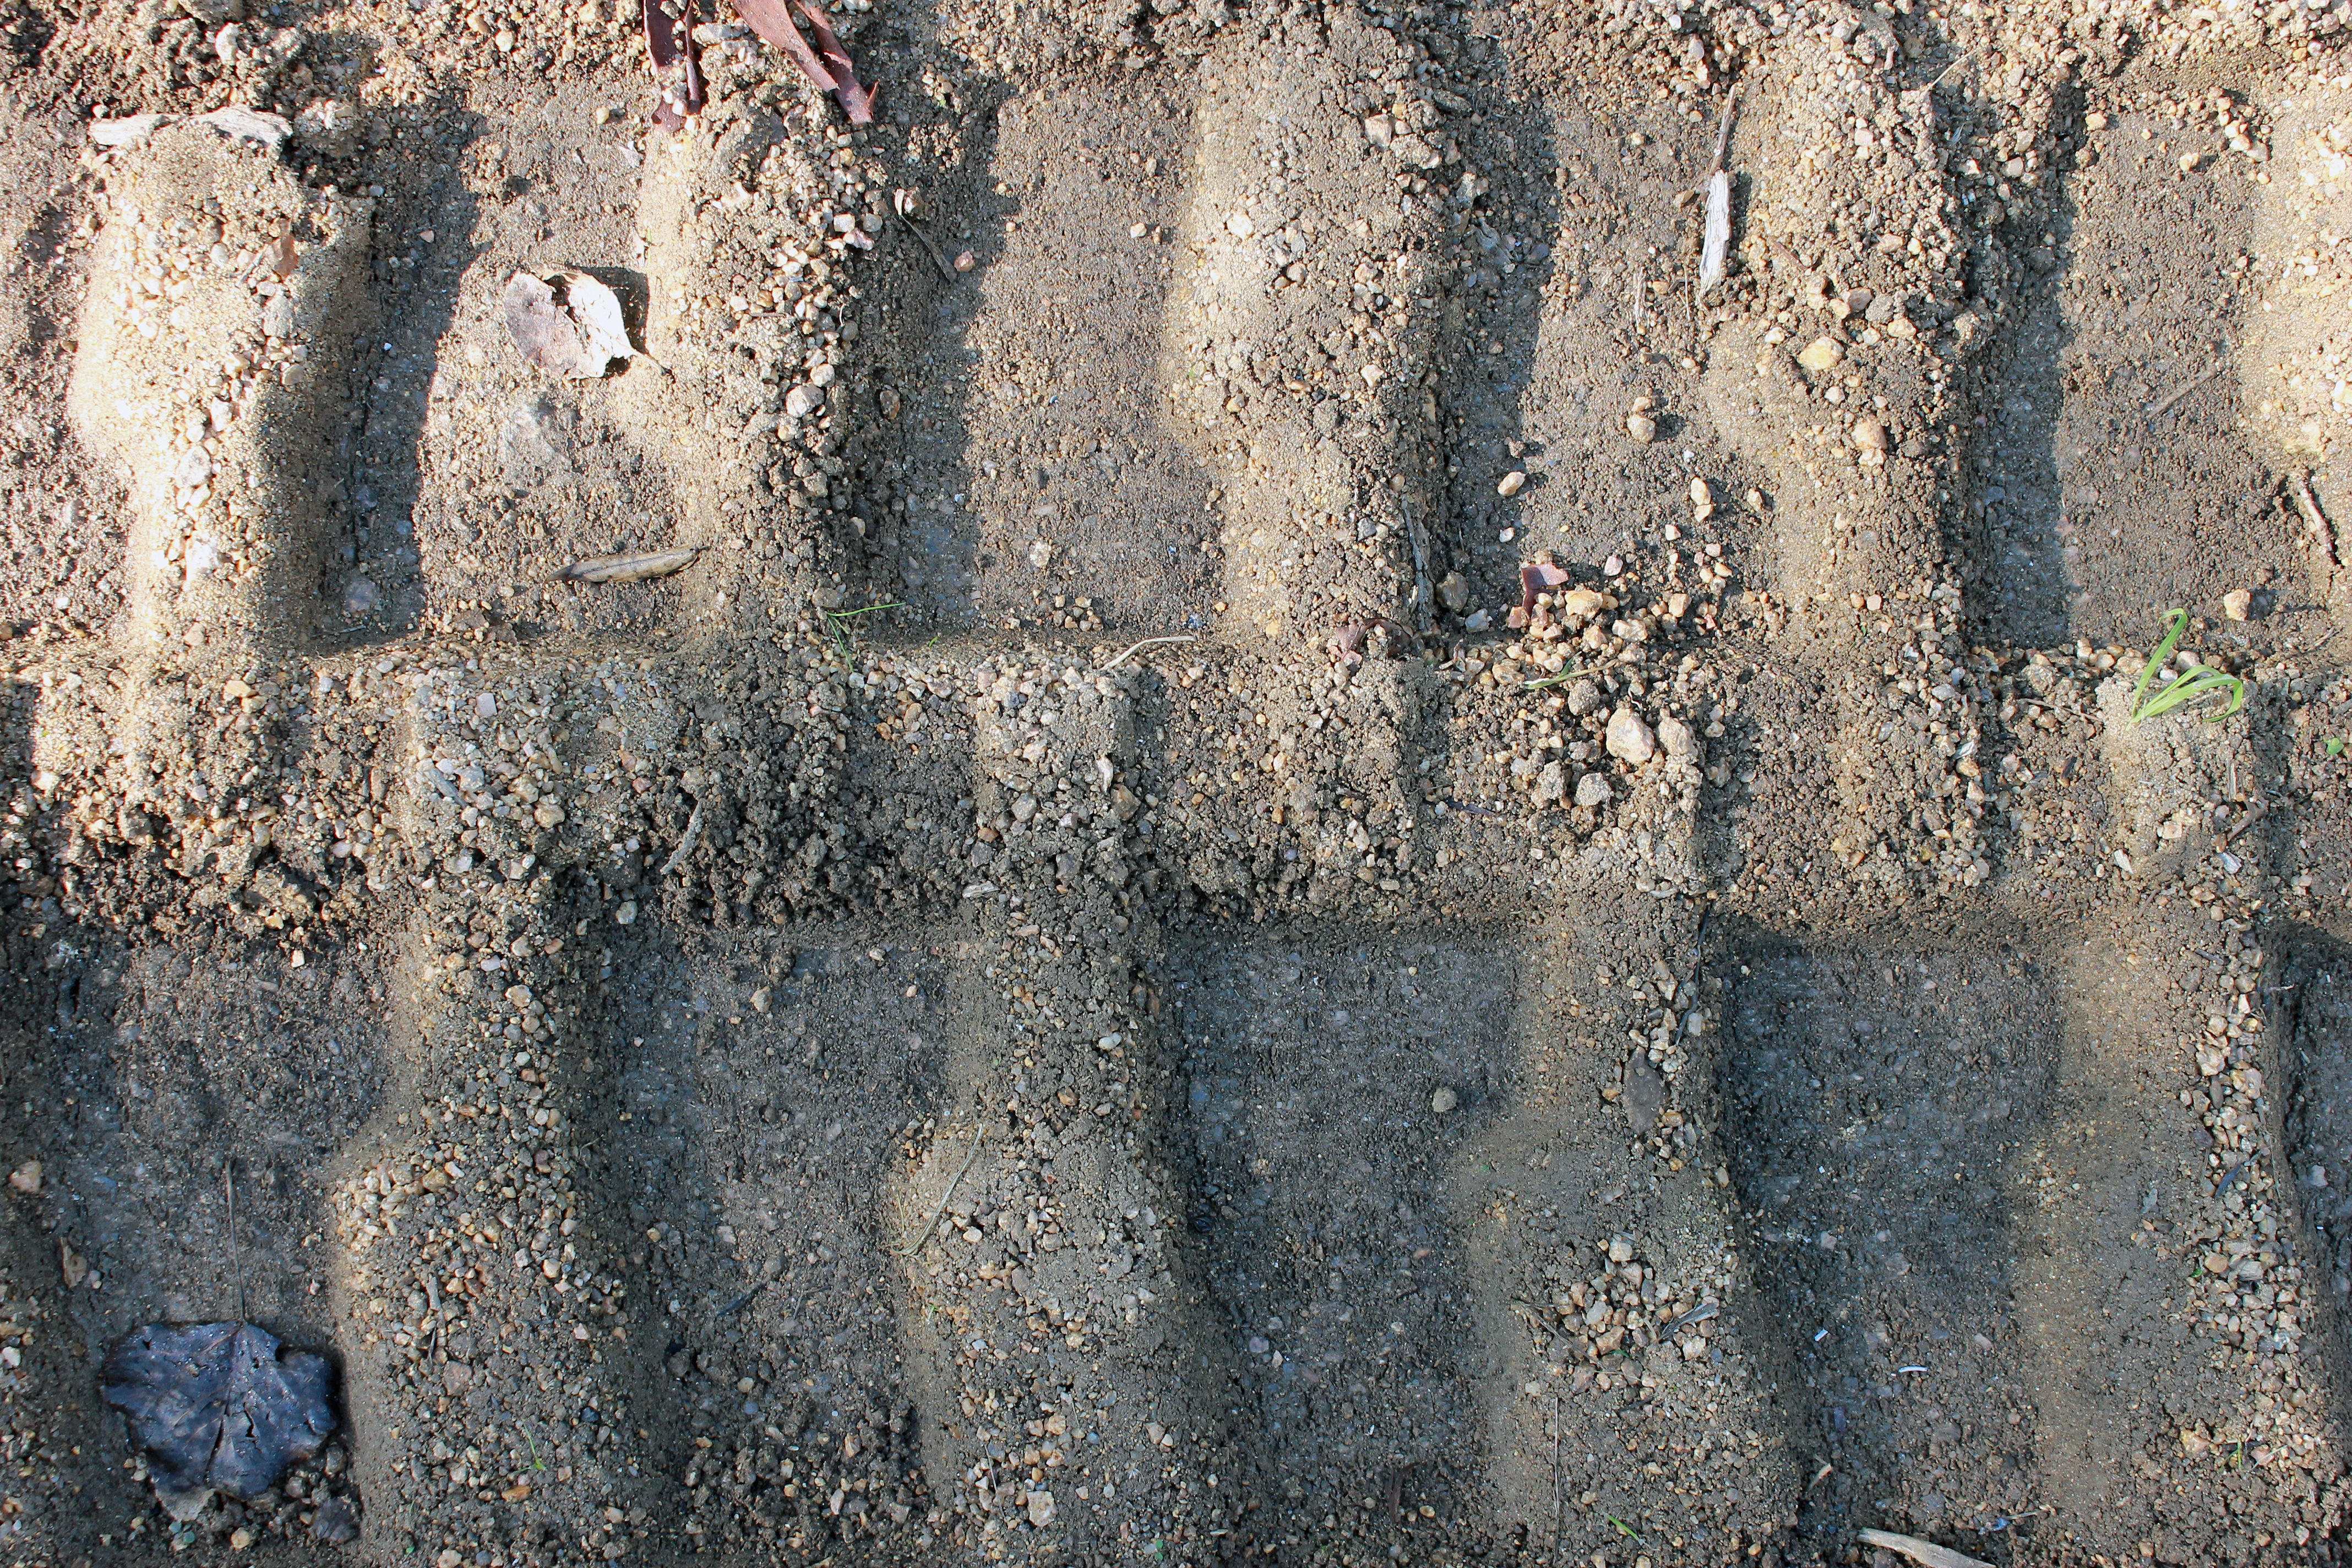
tree, nature, sand, rock, wood, texture, wall, asphalt, soil, material, trace, art, geology, earth, temple, mark, fingerprints, traces, road surface, ancient history, traces tire